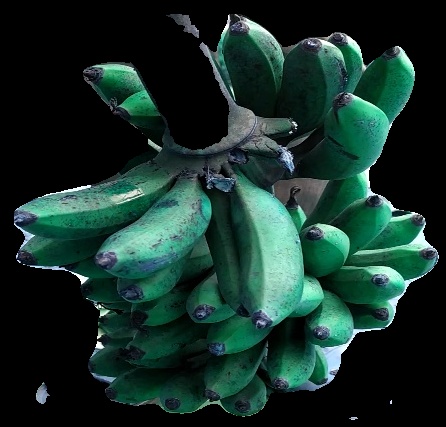
Variety: rasbale
Grade: grade3